A Tale of Shadows

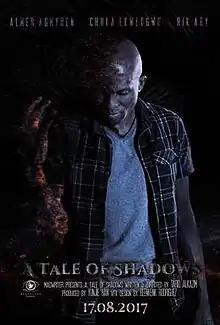
Theatrical release poster

A Tale of Shadows is a 2017 Emirati thriller film directed and written by Tariq Al Kazim and produced by Yunjie Han. The film stars Chuka Ekweogwu, Rik Aby, Arzu Neuwirth, and Almer Agmyren in the lead roles. The film was released all over the United Arab Emirates, and most of the shooting was done on the outskirts of the country. The film followed by the sequel "".